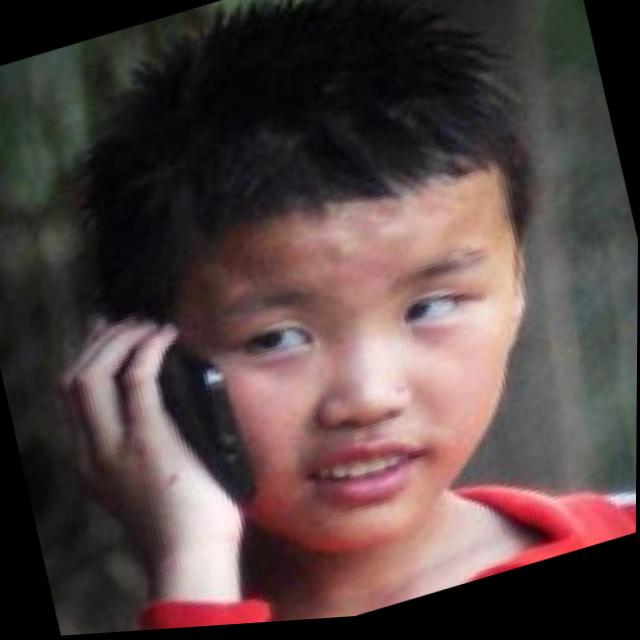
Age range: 0-12